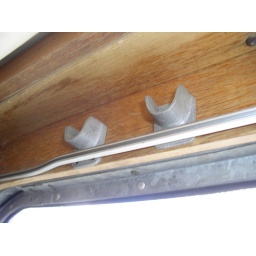
These hold the missing bunk poles. Note the curtain track running below them